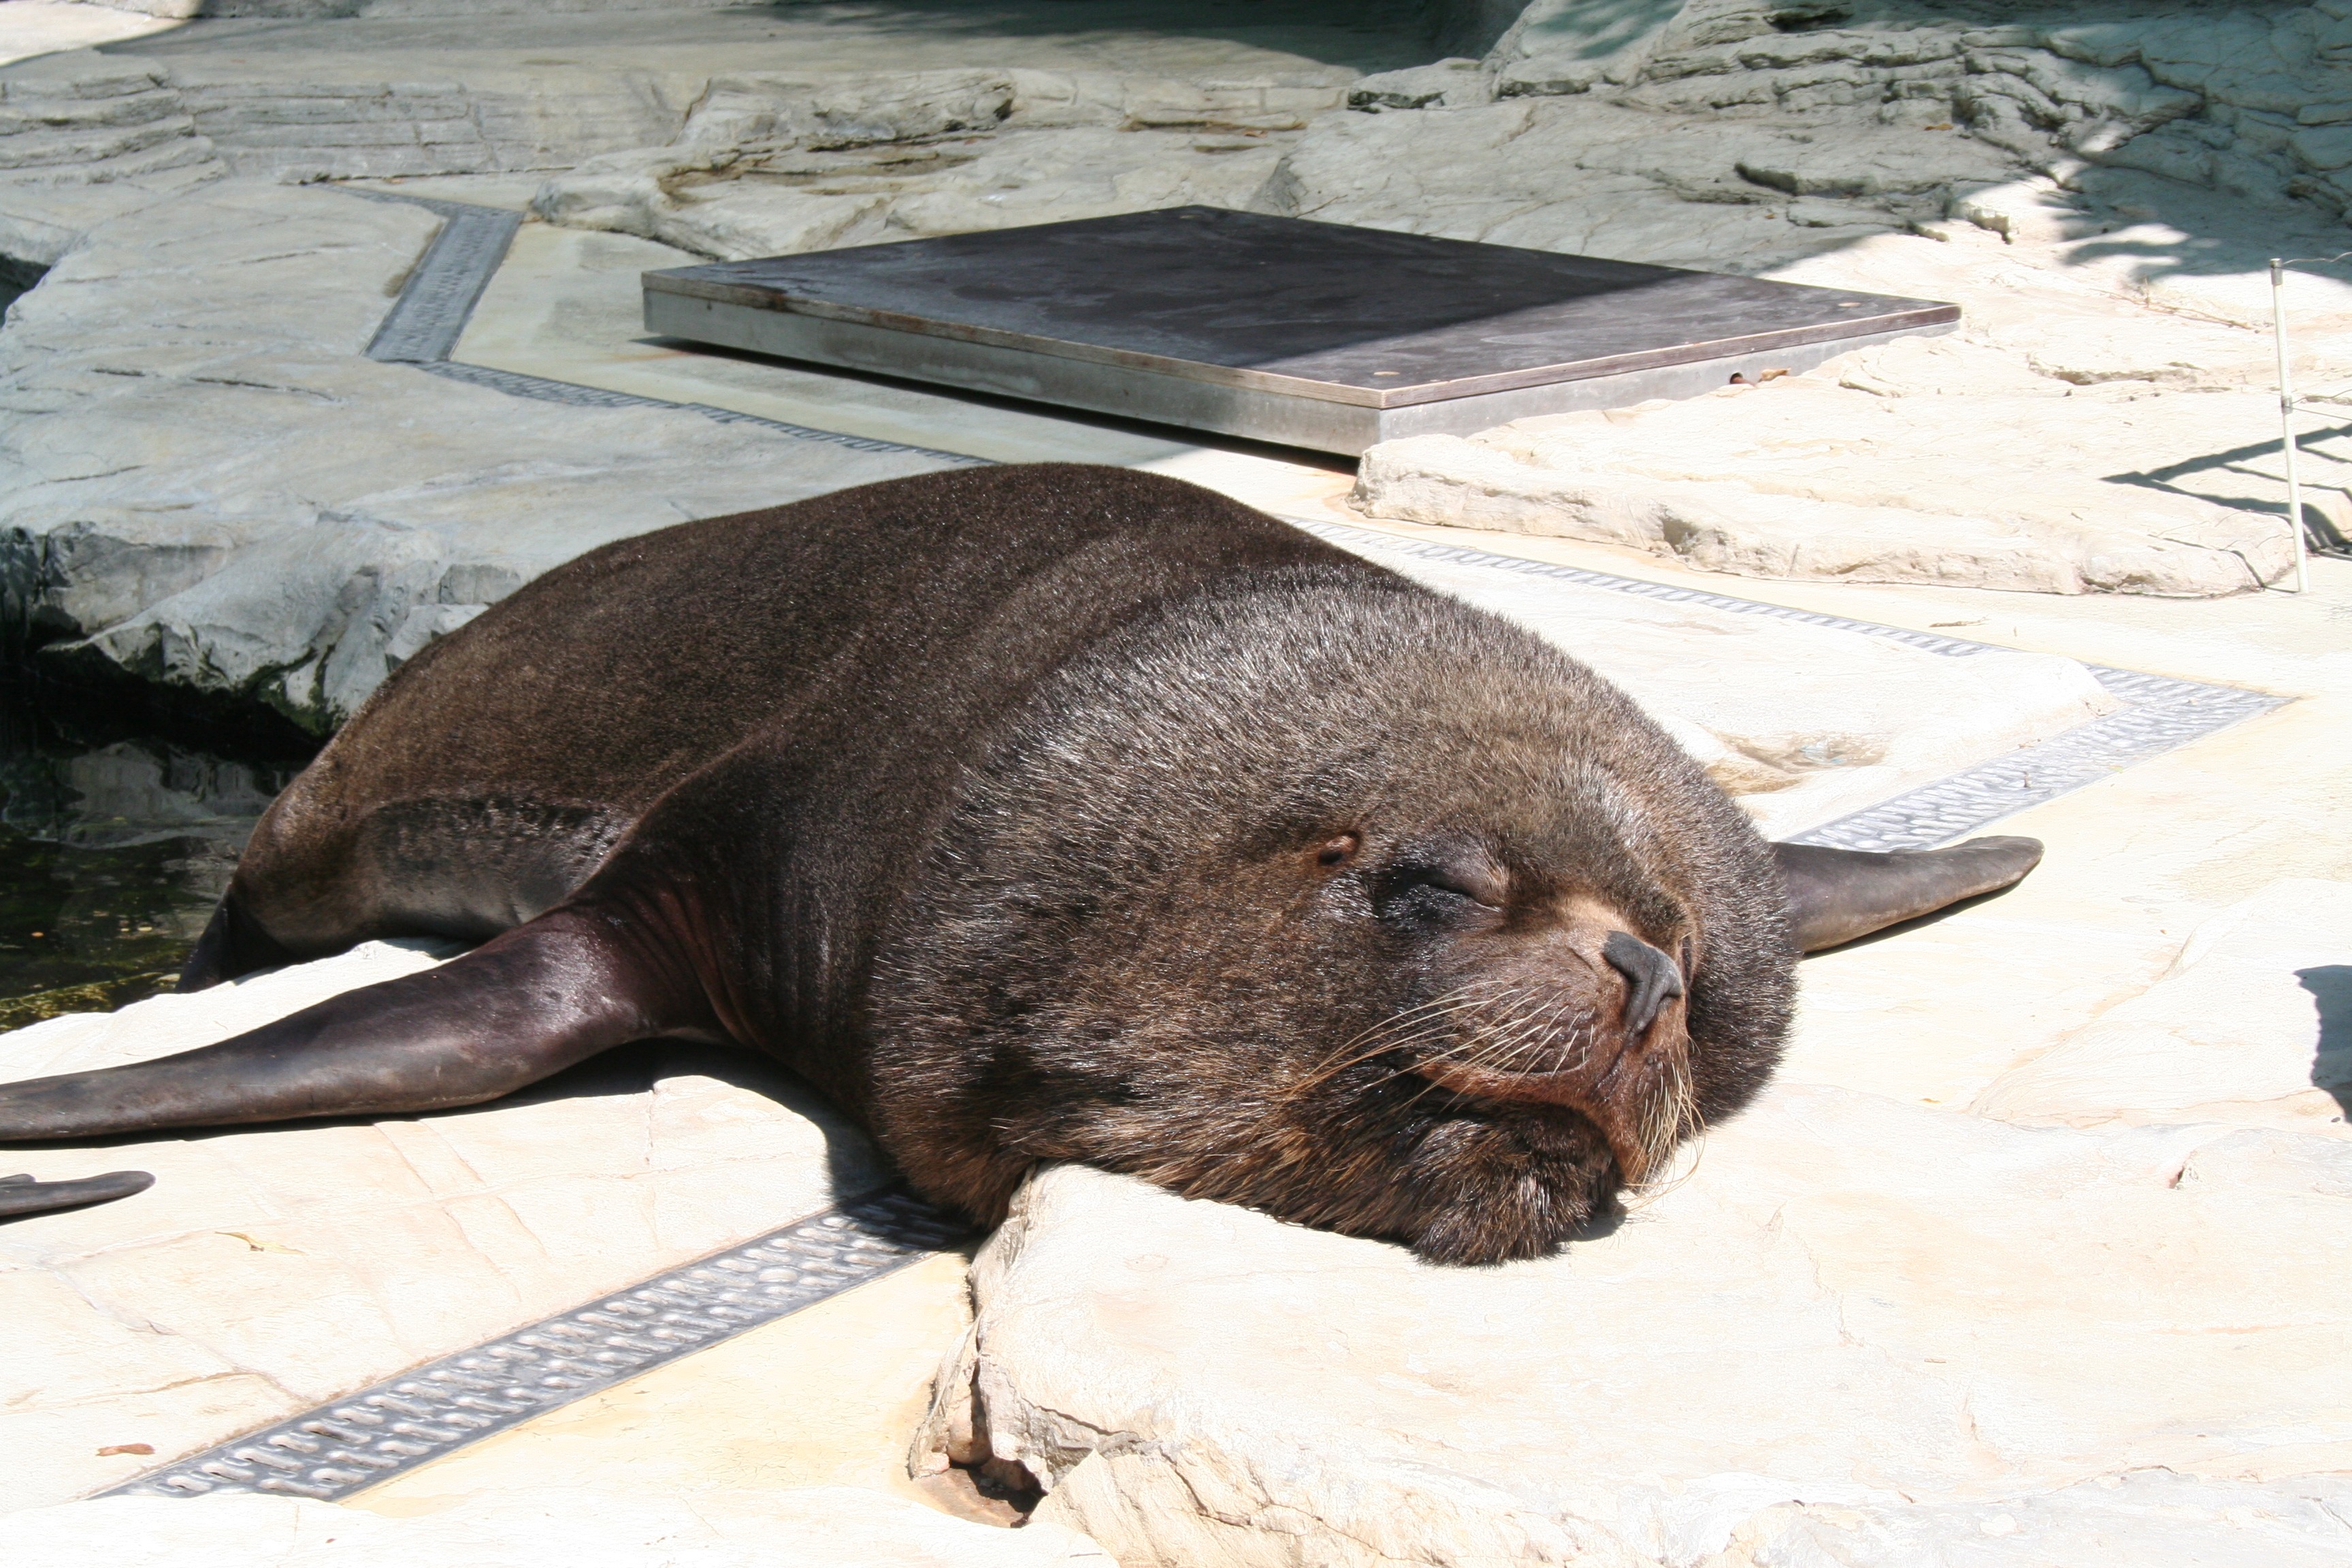
zoo, mammal, seal, fauna, sea lion, lazy, sleep, seals, vertebrate, animal world, wombat, robbe, marine mammal